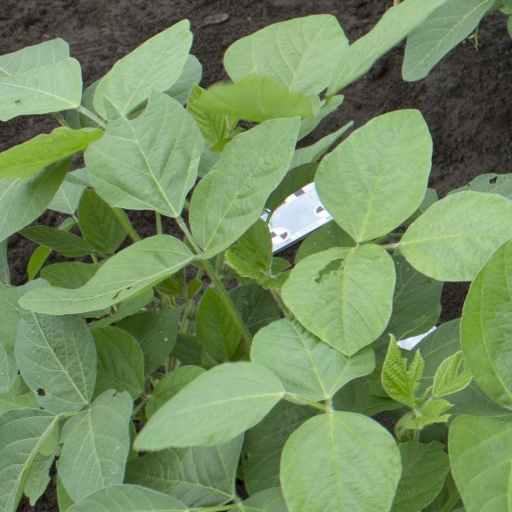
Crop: soybean